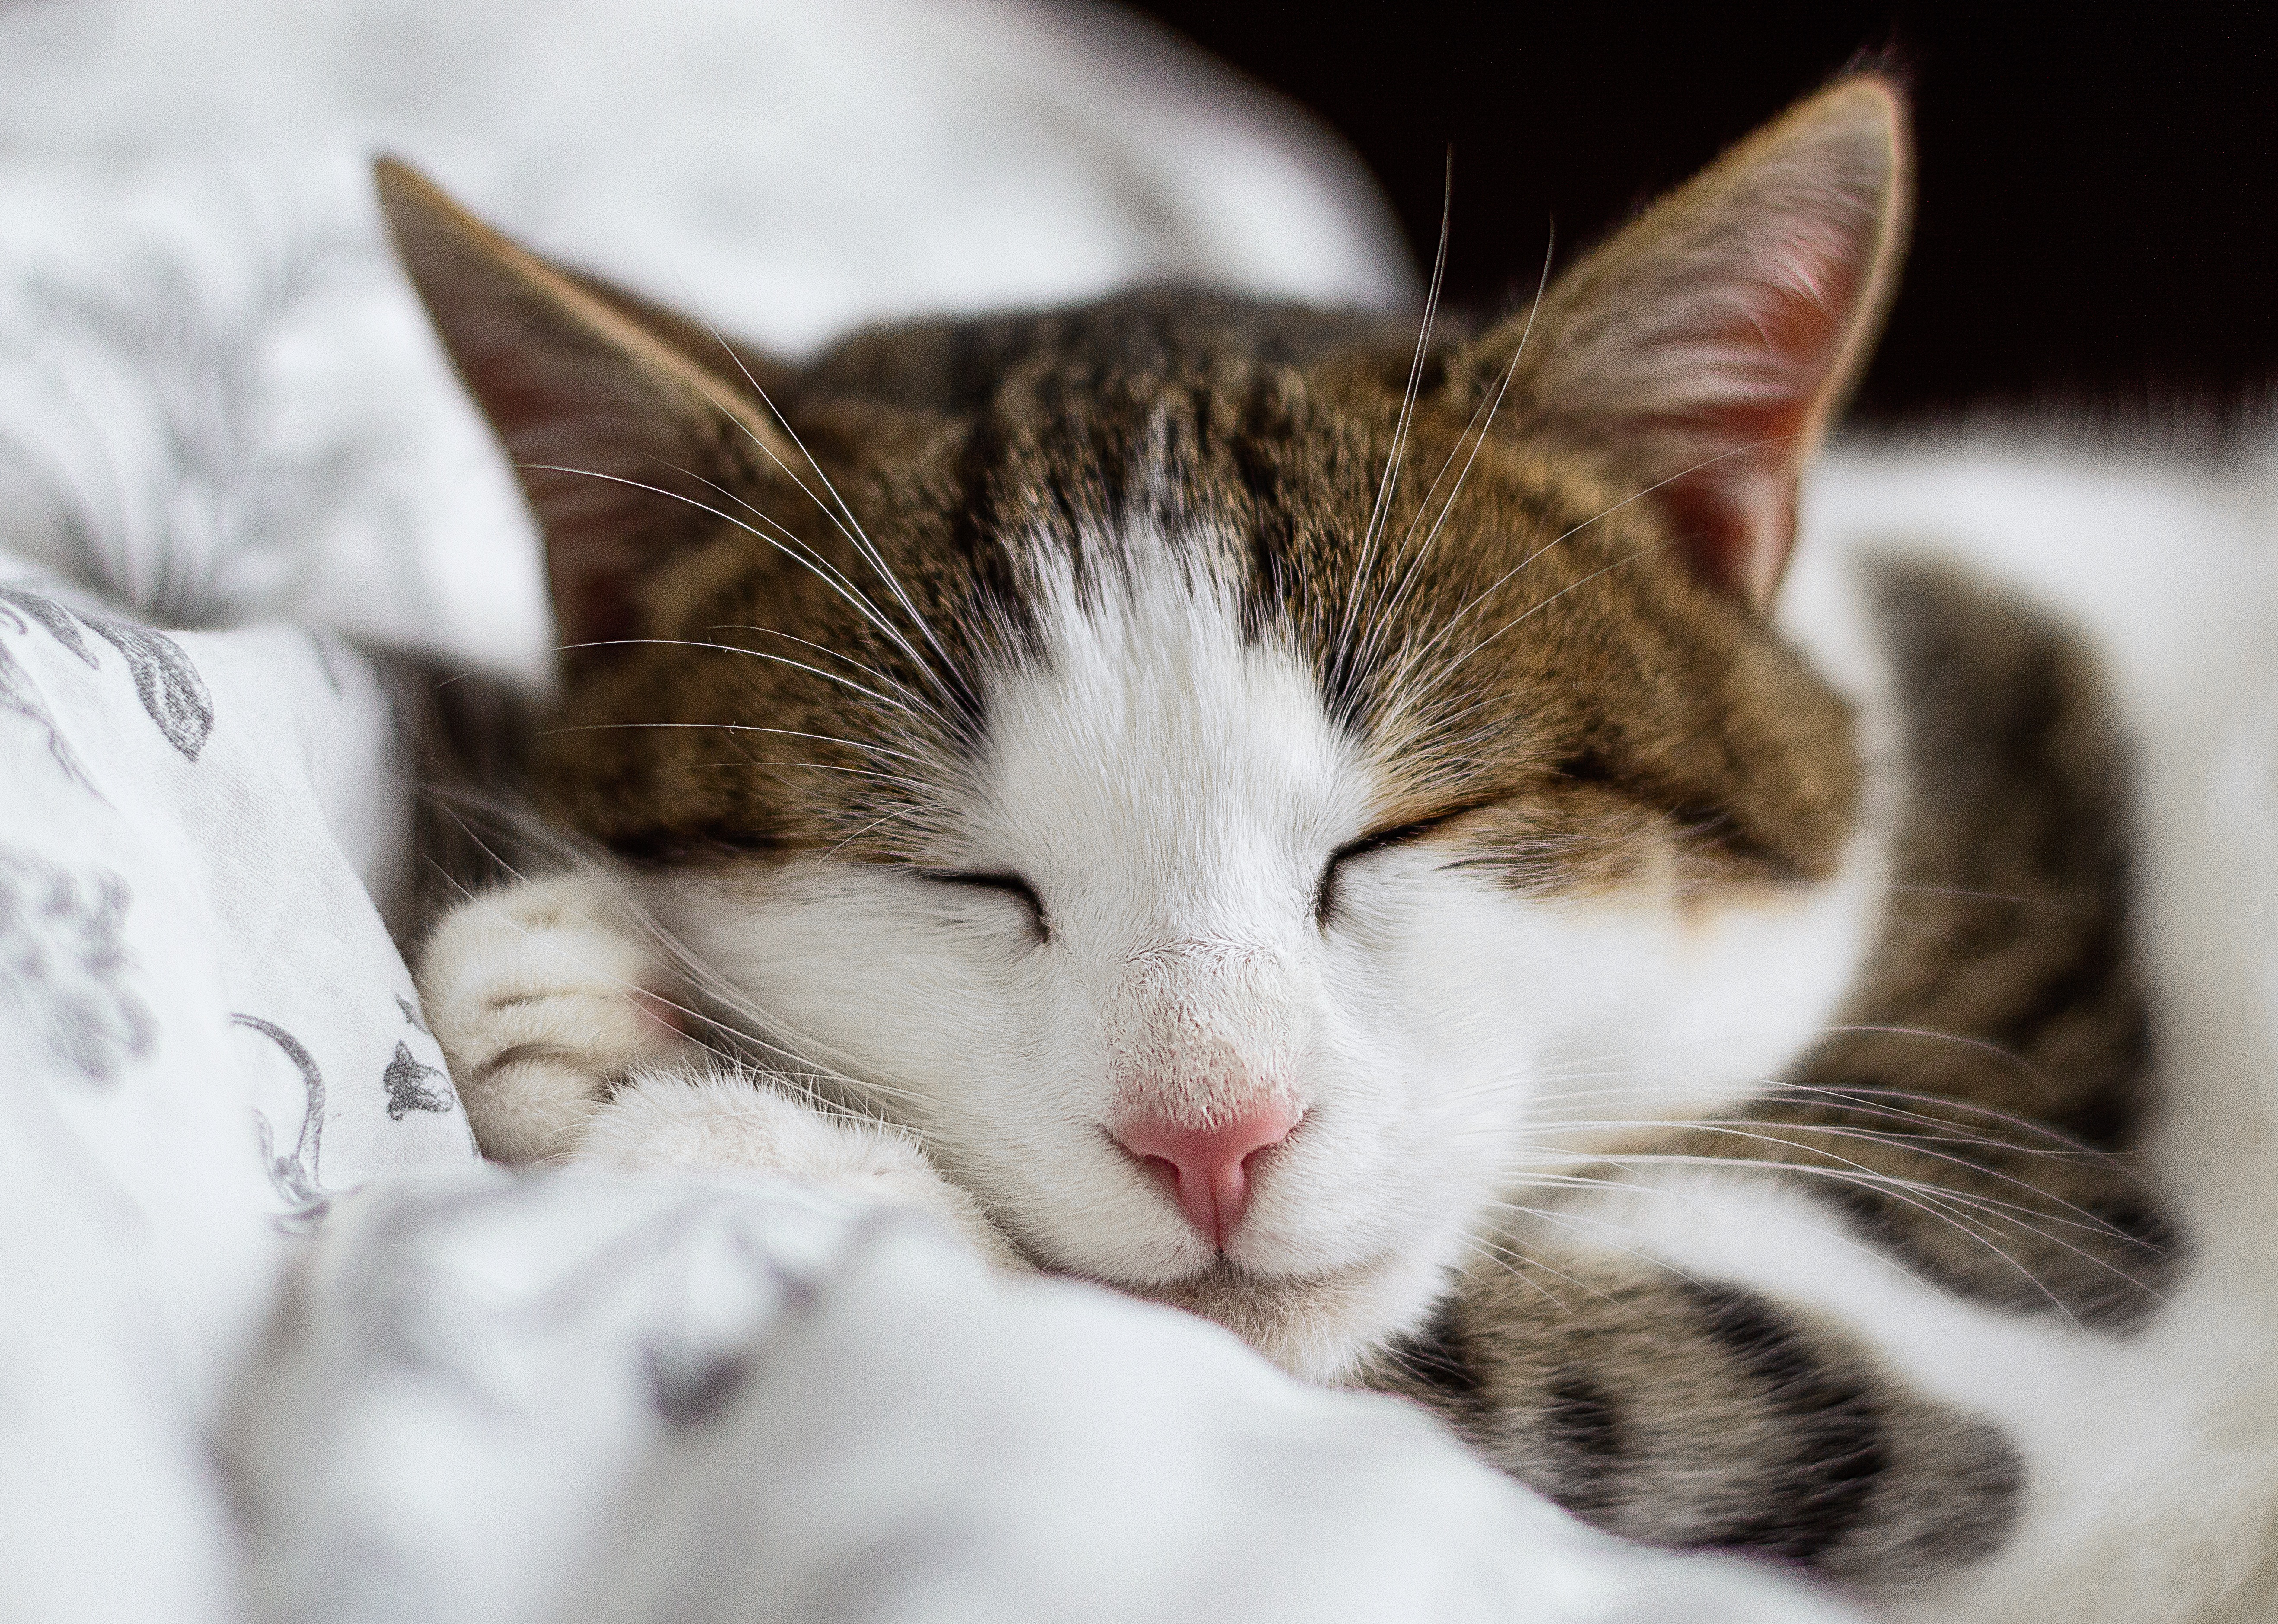
white, kitten, cat, sleeping, mammal, whisker, yawn, close up, nose, whiskers, sleep, skin, vertebrate, european shorthair, small to medium sized cats, cat like mammal, domestic short haired cat